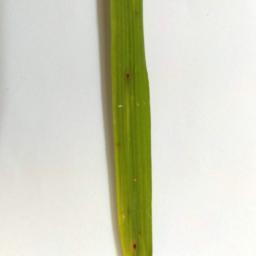
Label: Rice___Brown_Spot